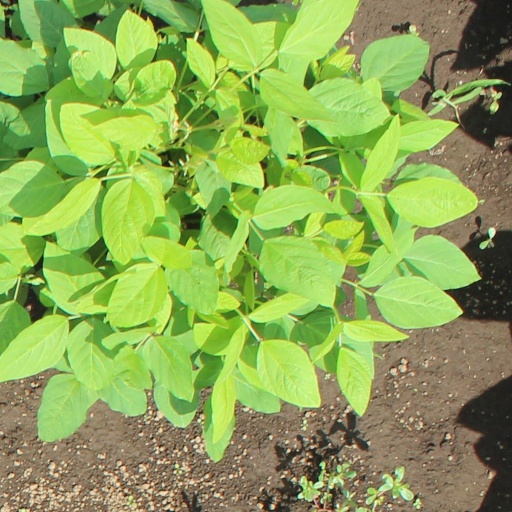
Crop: soybean